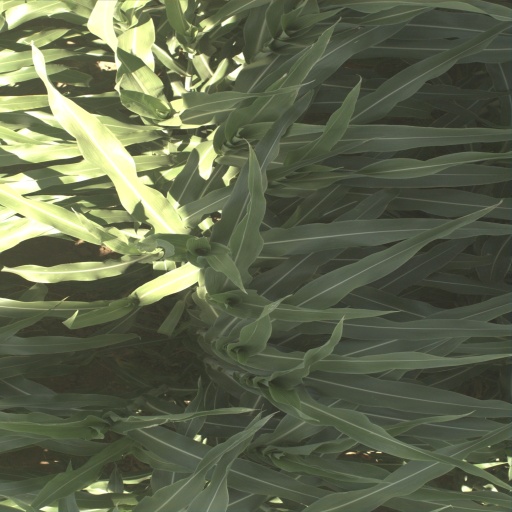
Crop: sorghum